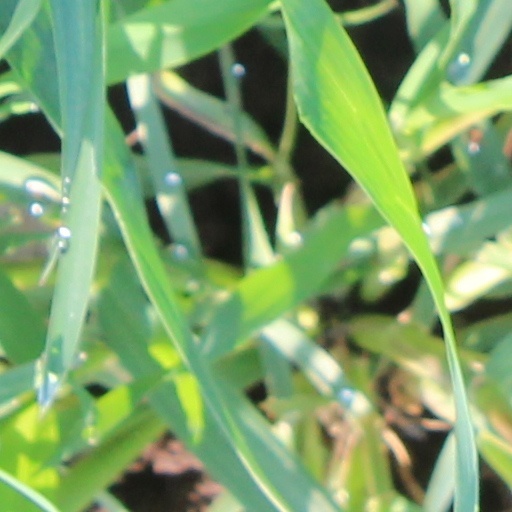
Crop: wheat